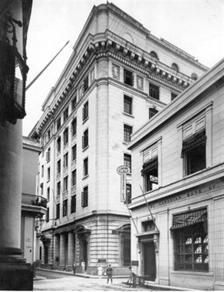
Building: Royal Bank of Canada Building, Havana
Country: Cuba
Year built: 1917
Commercial in Ciudad de La Habana, Cuba Royal Bank of Canada Building Former names Royal Bank of Canada General information Type Commercial Architectural style Neoclassical Location Habana Vieja Address Calle Aguiar 367 Town or city Ciudad de La Habana Country Cuba Coordinates 23°08′17.4″N 82°21′09.3″W / 23.138167°N 82.352583°W / 23.138167; -82.352583 Current tenants Tribunal Supremo Popular Construction started 1917 Opened 1919 Closed 1960 Owner Bank of Canada Technical details Structural system Steel frame Floor count 7 Lifts/elevators 2 Design and construction Architect(s) Godfrey Davenport Architecture firm Purdy and Henderson Website www .tsp .gob .cu /es Royal Bank of Canada Building, Havana is a Neoclassical -style bank building located at corner of Calles Aguiar and Obrapia in Habana Vieja . The ground floor was dedicated to the bank, the other floors to offices that were rented; a floor was added (seventh floor) for a semiprivate restaurant and club. Built in 1917, the building was designed by New York -based firm Purdy and Henderson, Engineers , but supervised by Sumner Godfrey Davenport , who would subsequently join the bank in Havana in 1920. In the same year Davenport moved to Canada to become the bank's chief architect. This building would be one of Royal Bank of Canada 's 65 branches that existed in the 1920s and 24 by the time it was forced to close in 1960. Gallery Bank Building shortly after completion See also Cuba portal Bank of Nova Scotia Building, Havana 1906 List of banks in Cuba References